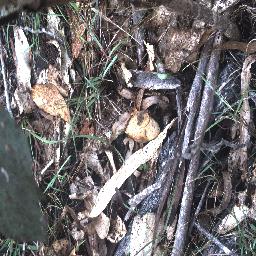
Label: negative